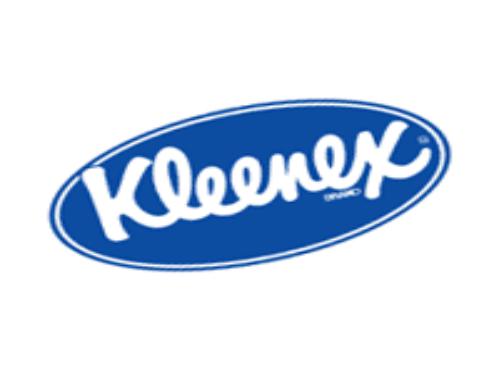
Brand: kleenex
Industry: Necessities